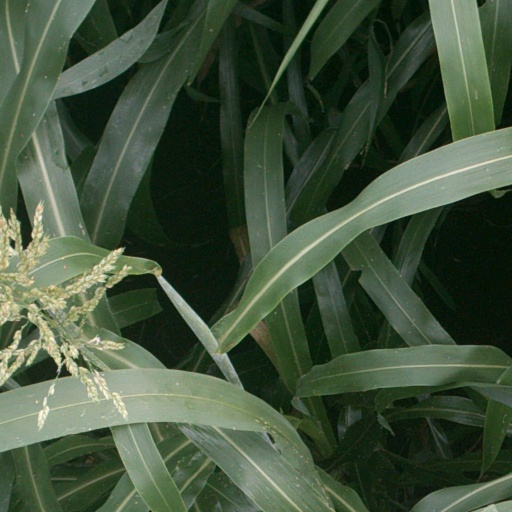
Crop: sorghum